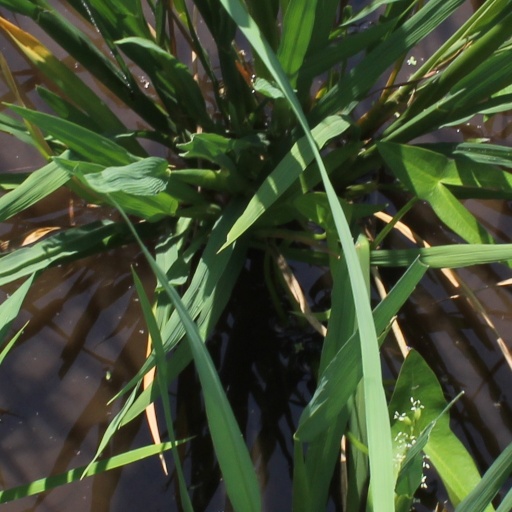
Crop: rice